Glastonbury Tor

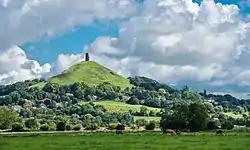
Glastonbury Tor in 2017

Glastonbury Tor is a hill near Glastonbury in the English county of Somerset, topped by the roofless tower of St Michael's Church, a Grade I listed building. The site is managed by the National Trust and has been designated a scheduled monument. The Tor is mentioned in Welsh mythology, particularly in myths linked to King Arthur, and has several other enduring mythological and spiritual associations.